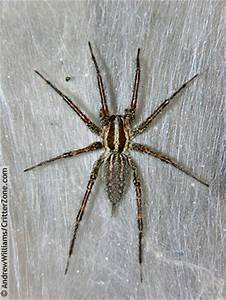
Label: spider